N. R. Pogson

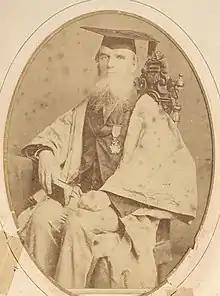
Pogson in academic gown

Norman was born in Nottingham, the son of George Owen Pogson, a hosiery manufacturer, lace dealer and commission agent, "with enough income to support an extended family", and his wife, Mary Ann. It was intended that he should follow his father into business, and he was accordingly sent for "commercial education", but he was fascinated by science, and his mother supported and encouraged this interest. His early education was largely informal. He left school at 16, intending to teach mathematics. At the age of eighteen, he calculated with the help of John Russell Hind of the Royal Astronomical Society, the orbits of two comets. He was introduced to astronomy through George Bishop's Observatory at South Villa Regent's Park from 1846. He took an interest in comets and studied Iris, a minor planet that had been recently discovered. He was engaged as an assistant at the Radcliffe Observatory in 1852; a new Heliometer had been installed there in 1850.